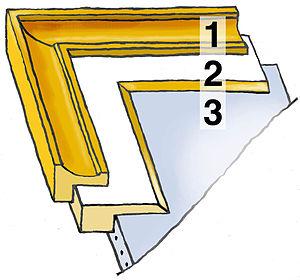
Schéma d'un encadrement.1
La marie-louise est une sorte de cadre intermédiaire placé entre une œuvre encadrée sans vitre et le cadre proprement dit. Elle est parfois considérée comme faisant partie intégrante du cadre : la partie extérieure est alors appelée moulure.